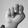
ASL letter: N